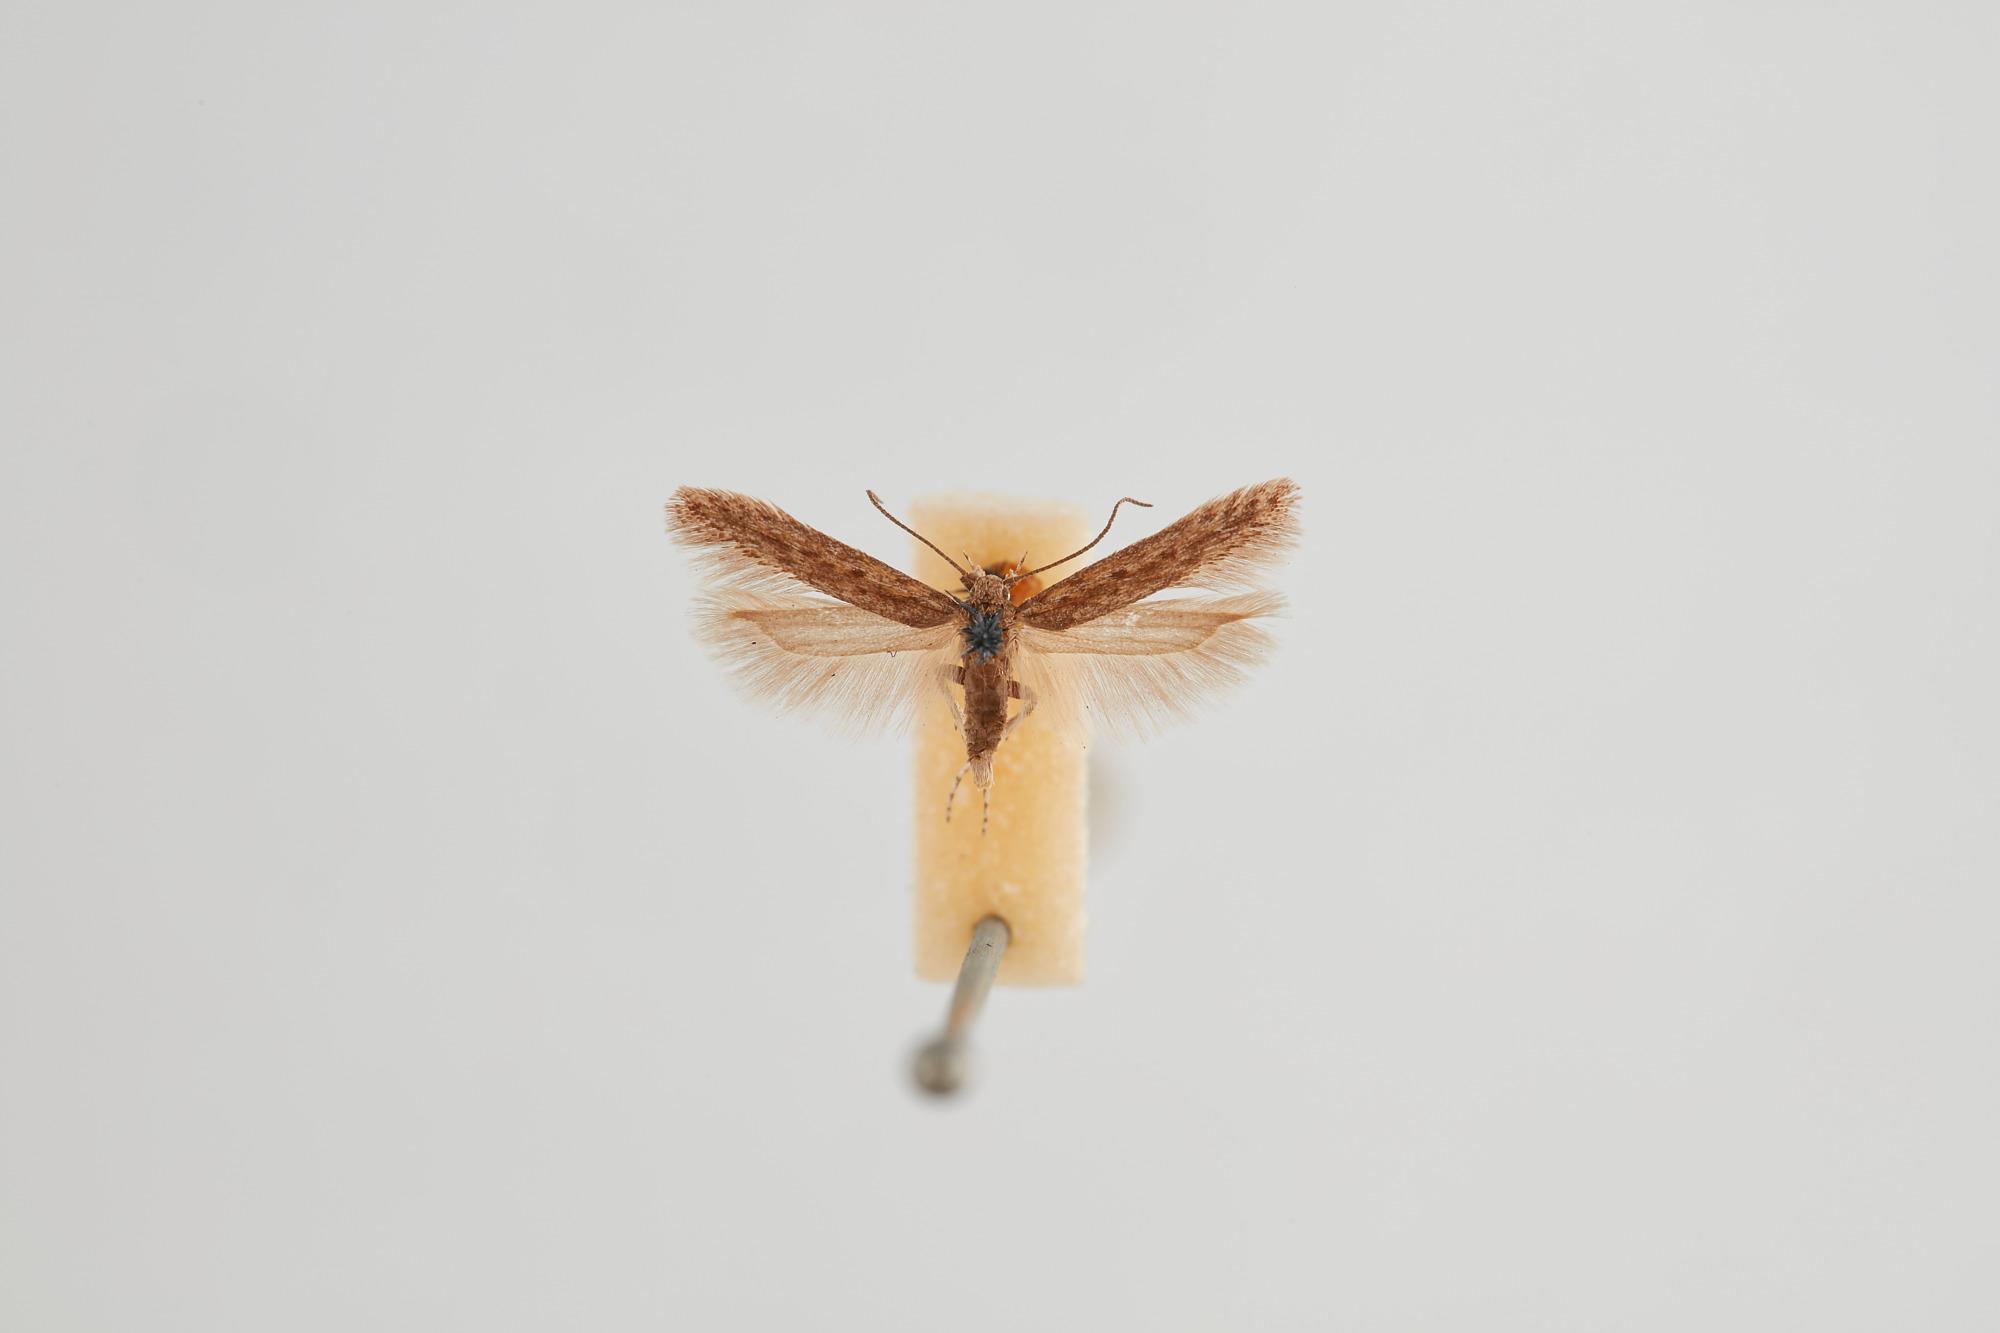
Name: Scrobipalpula psilella
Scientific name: Scrobipalpula psilella (Herrich-Schäffer, 1855)
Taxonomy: Animalia, Arthropoda, Insecta, Lepidoptera, Gelechiidae, Gelechiinae
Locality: [not stated], [Not Stated]